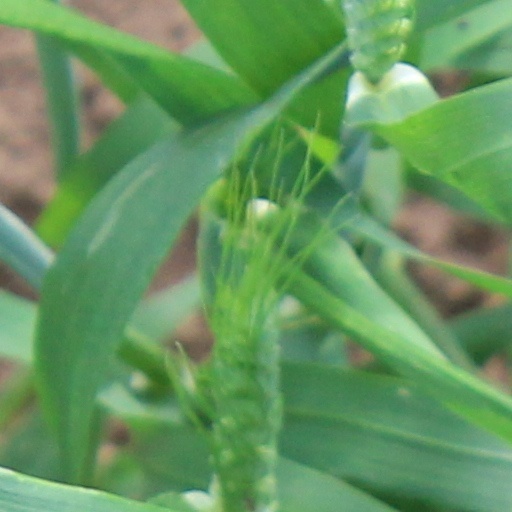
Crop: wheat